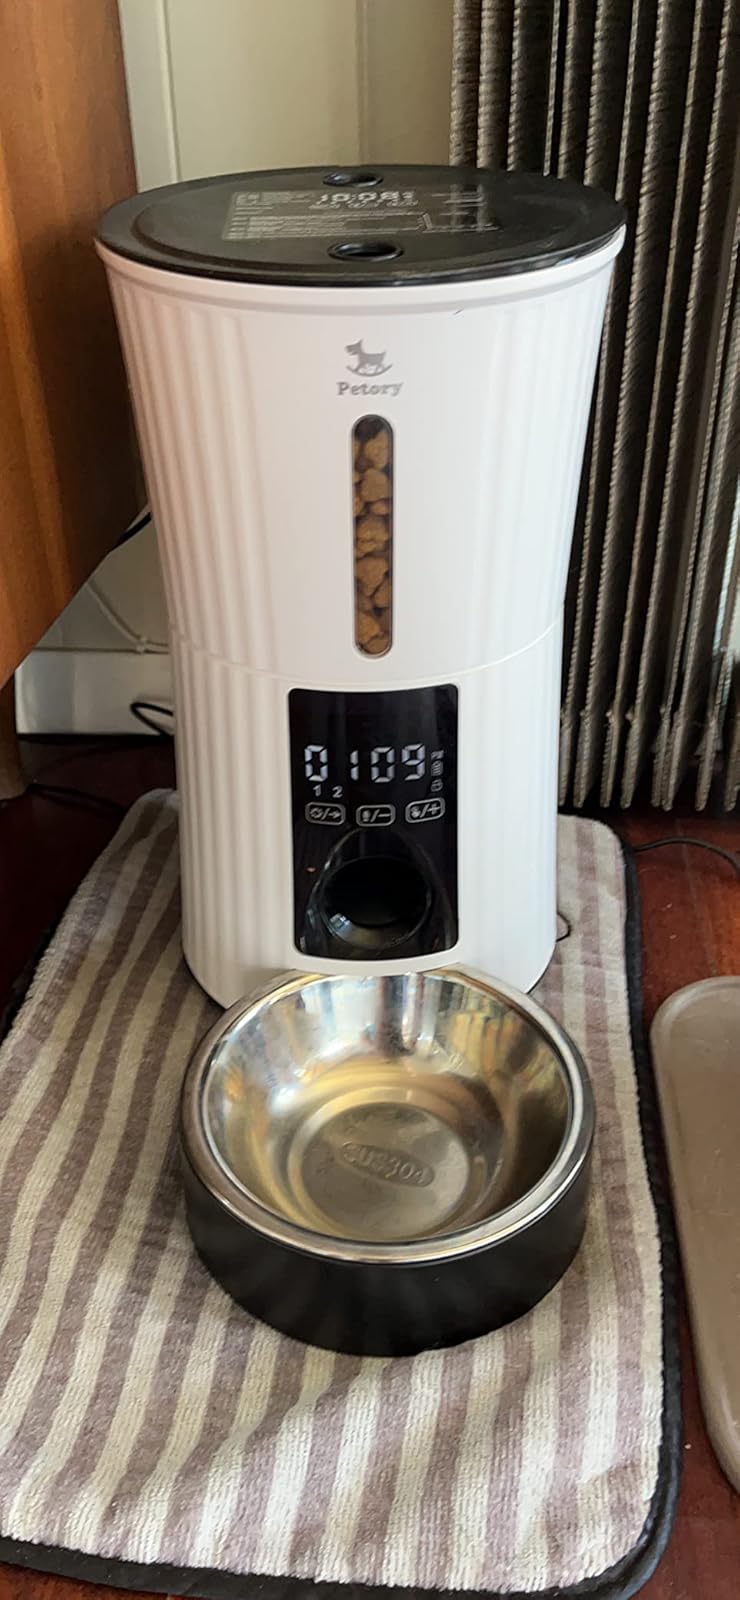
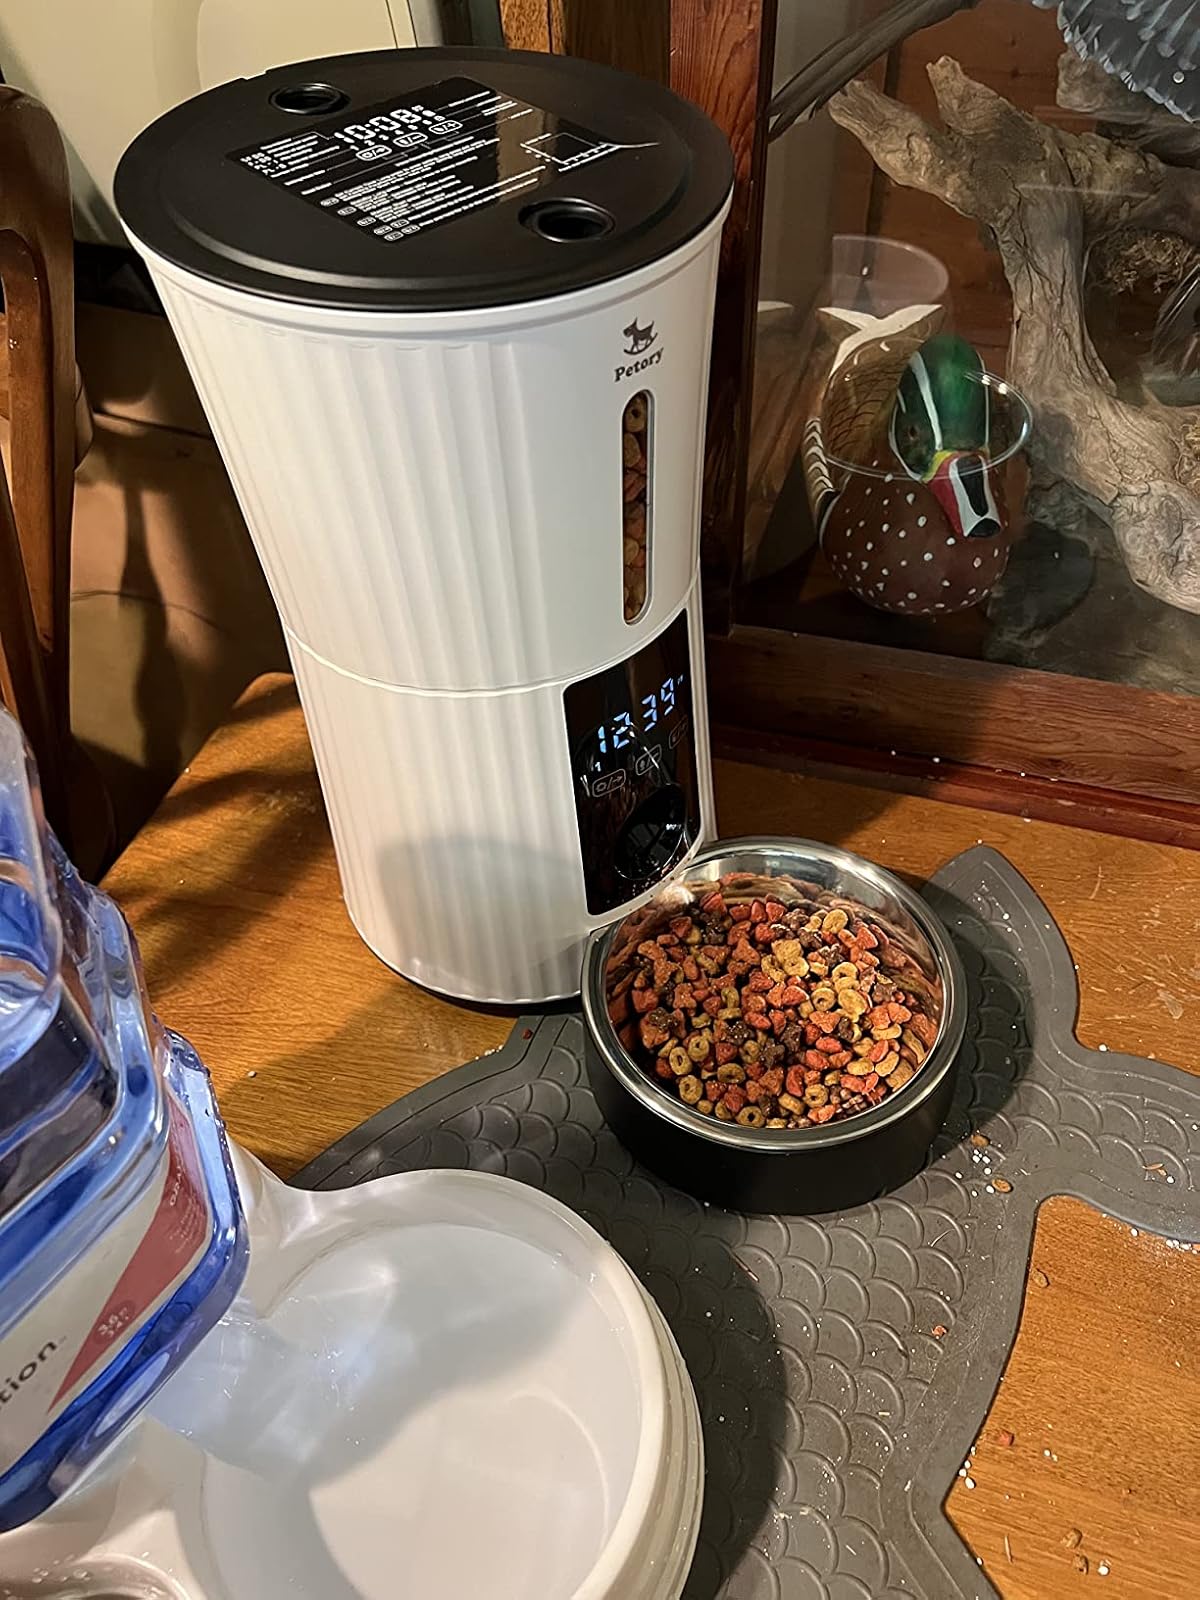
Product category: items_feeder
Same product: yes